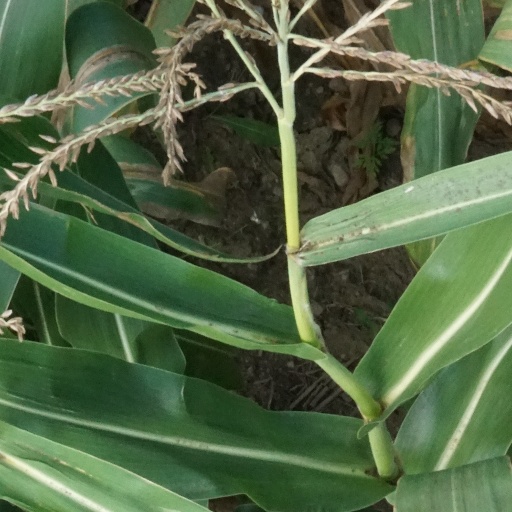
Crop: maize; corn